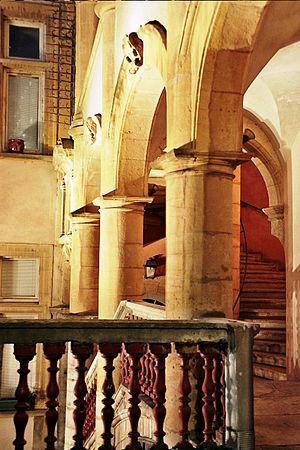
Une façade du Vieux Lyon, dans le quartier de Saint Paul. Español: Fachada en el barrio Saint Paul, en la parte histórica de Lyon, Francia.
Le Vieux Lyon est le quartier médiéval et Renaissance de Lyon. Il est situé en bordure de Saône, au pied de la colline de Fourvière en rive droite de la Saône. C'est l'un des quartiers les plus vastes concernant cette période médiévale et Renaissance qui est encore resté intact jusqu'à nos jours.
Les traboules sont des passages piétons à travers des cours d'immeuble qui permettent de se rendre d'une rue à une autre dans certaines villes françaises. Les plus connues sont à Lyon. Mais elles se trouvent aussi à Villefranche-sur-Saône, Mâcon, Chambéry, Saint-Étienne, Louhans, Chalon-sur-Saône, Grenoble, Schiltigheim, Vienne, Tournus ou encore Lavoûte-Chilhac.